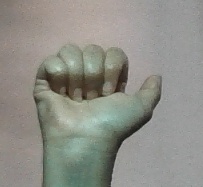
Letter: dhad